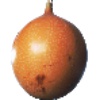
Label: Granadilla 1